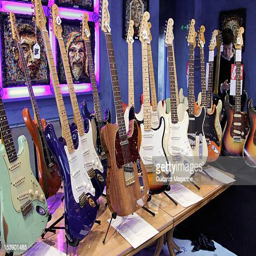
a collection of electric guitars on display